List of Indonesian floral emblems

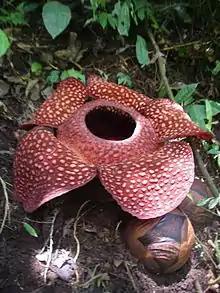
Rafflesia arnoldii in Sumatra

Indonesian floral emblems are Indonesian endemic flora that gain the status as national animal symbol that represent Indonesia and describe Indonesian biodiversity. Next to national floral symbols, there are also more specific provincial floral emblems that represent each respective provinces of Indonesia.